Isle of Skye

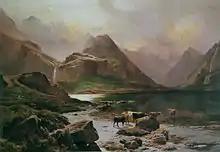
"Loch Coruisk, Isle of Skye" painted in 1874 by Sidney Richard Percy

The Skye Bridge opened in 1995 under a private finance initiative and the high tolls charged (£5.70 each way for summer visitors) met with widespread opposition, spearheaded by the pressure group SKAT (Skye and Kyle Against Tolls). On 21 December 2004, it was announced that the Scottish Executive had purchased the bridge from its owners and the tolls were immediately removed.